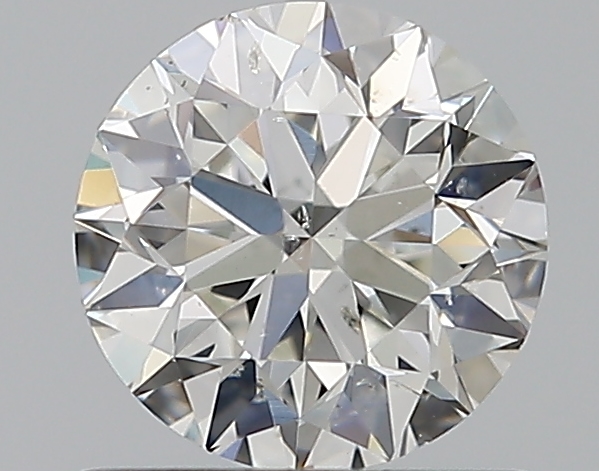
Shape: round
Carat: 0.7
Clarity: SI2
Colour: H
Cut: VG
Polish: EX
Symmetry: EX
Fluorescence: N
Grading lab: GIA
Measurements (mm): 5.54 x 5.57 x 3.58